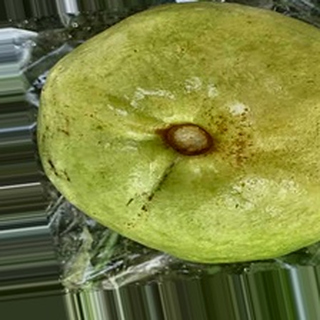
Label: healthy_guava